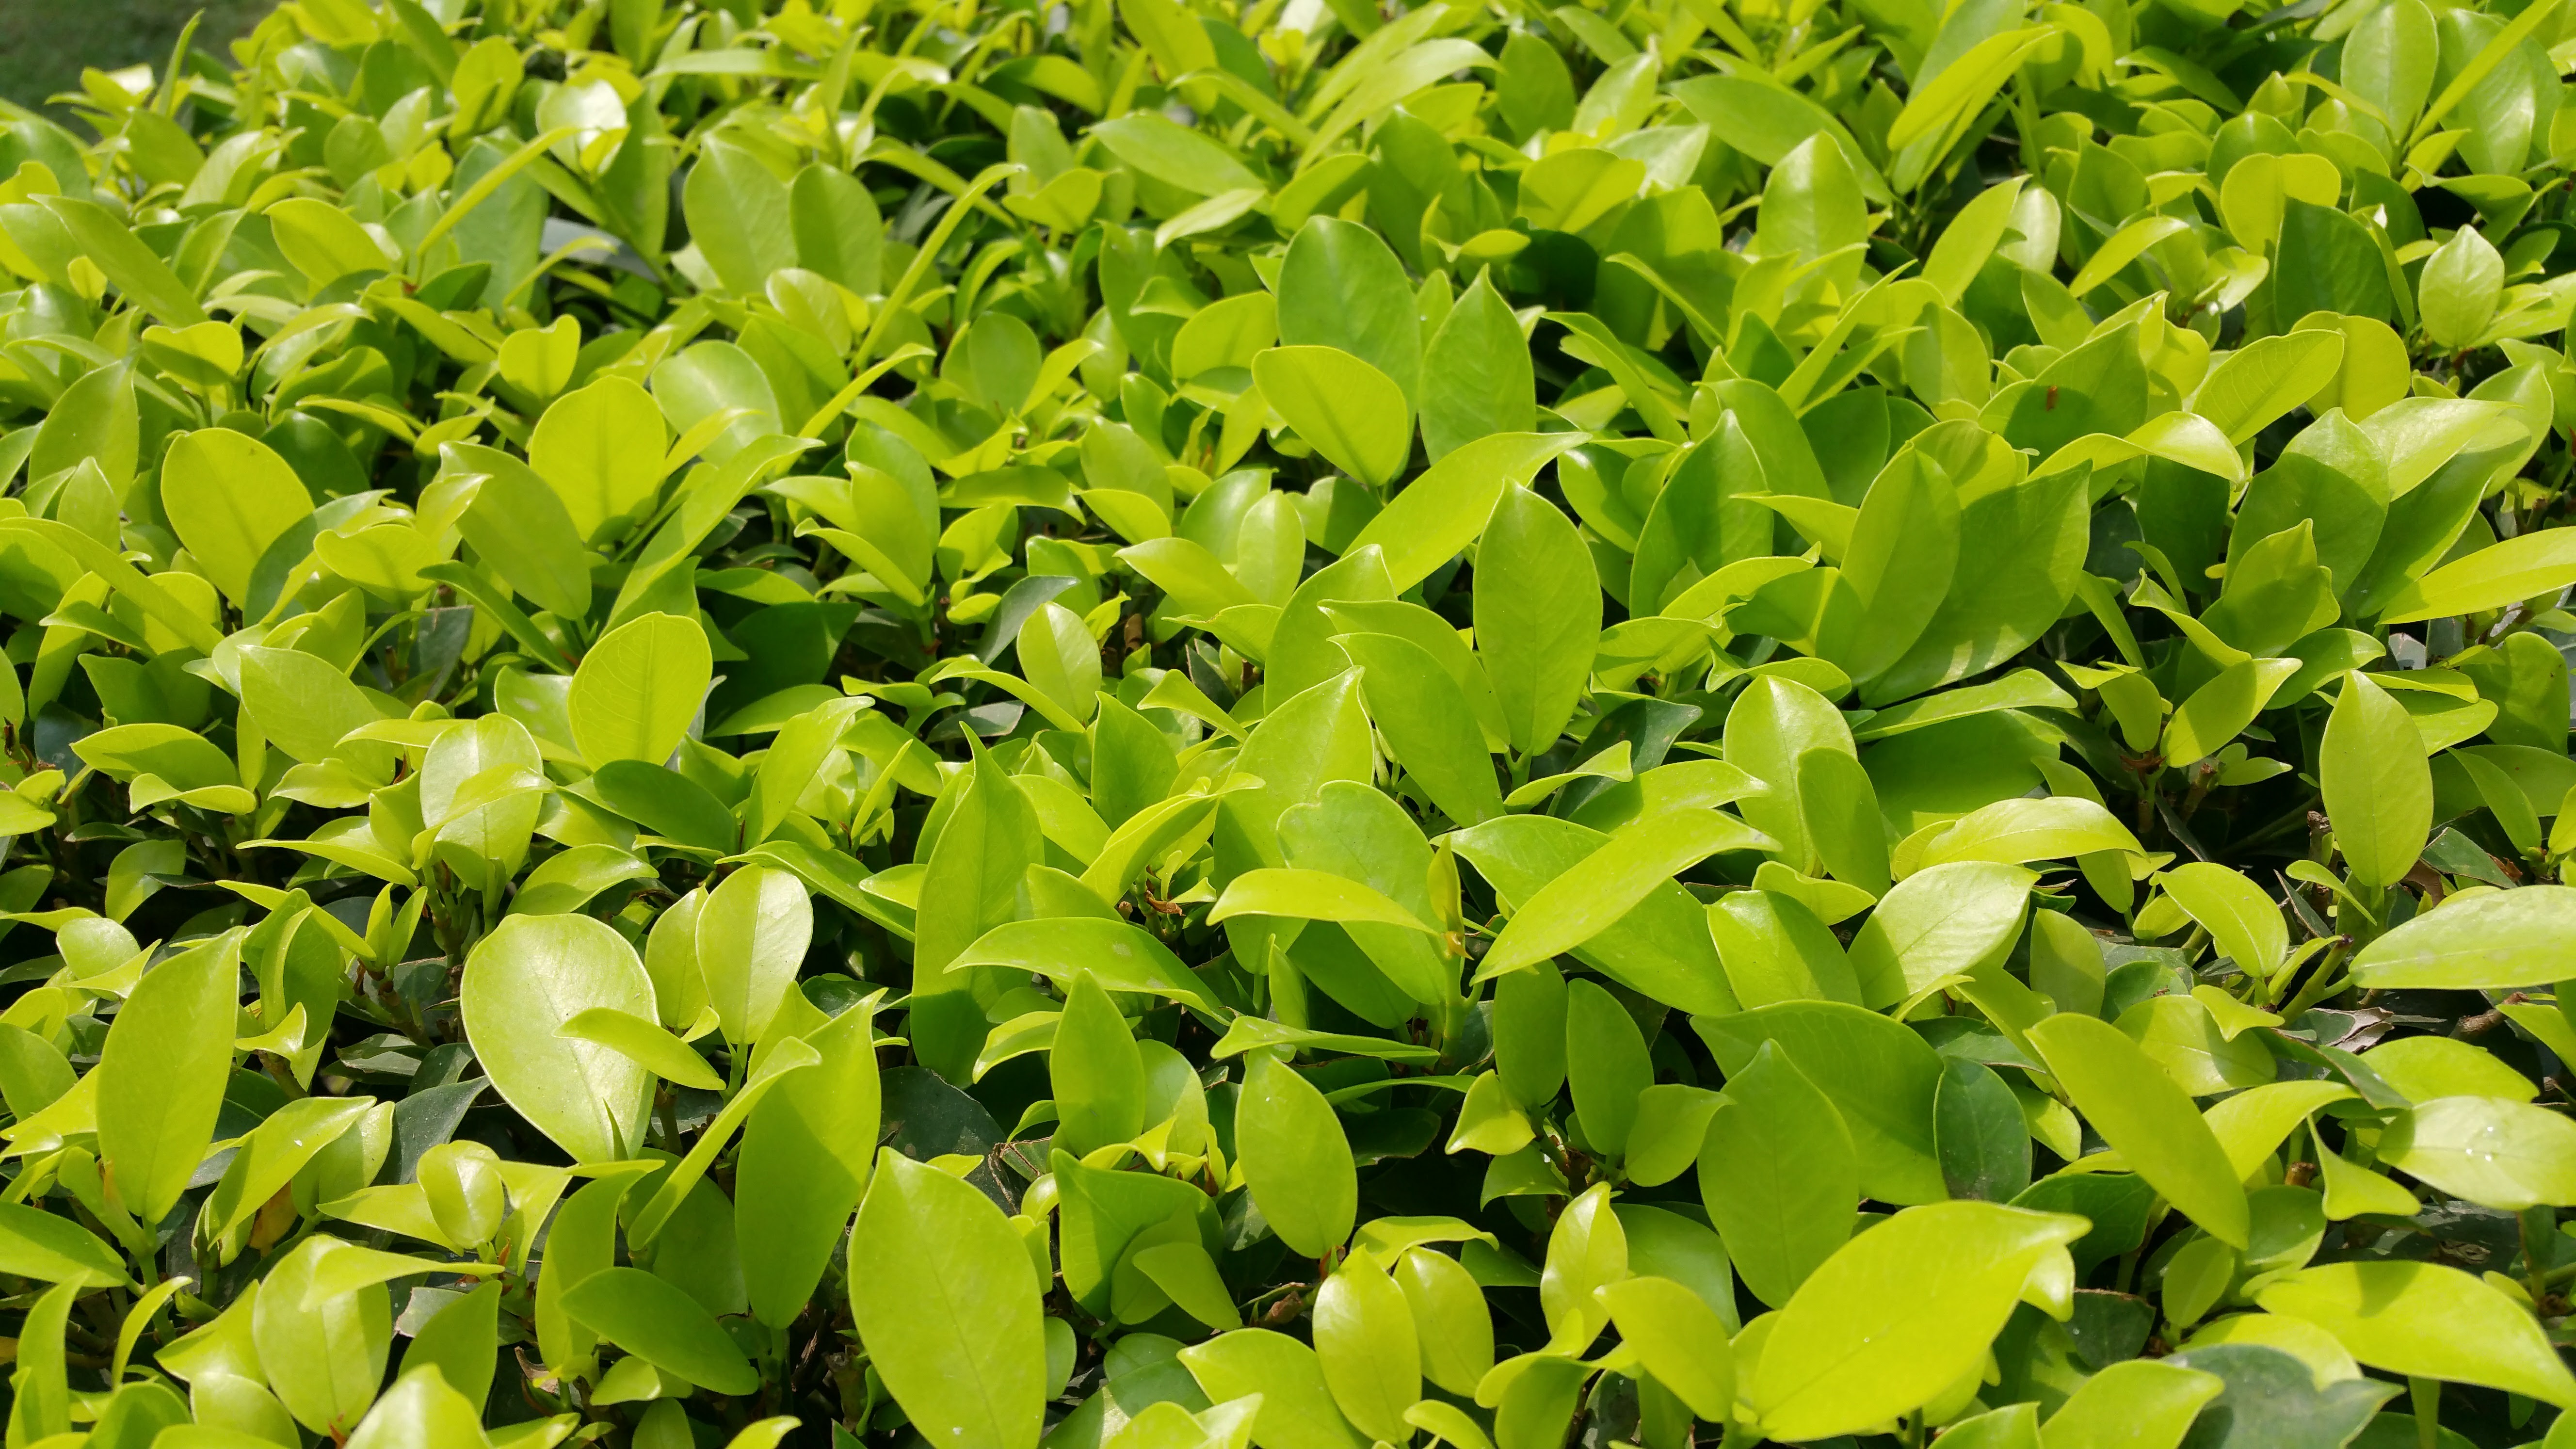
tree, grass, plant, leaf, flower, food, green, produce, botany, plants, close up, leaves, shrub, flowering plant, maidenhair tree, land plant